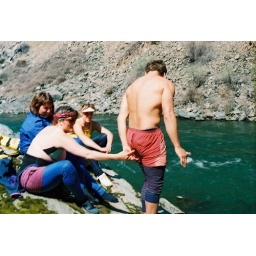
Participants on an Adventure Outings white water rafting guide school trip on the Trinity River near Big Bar, California